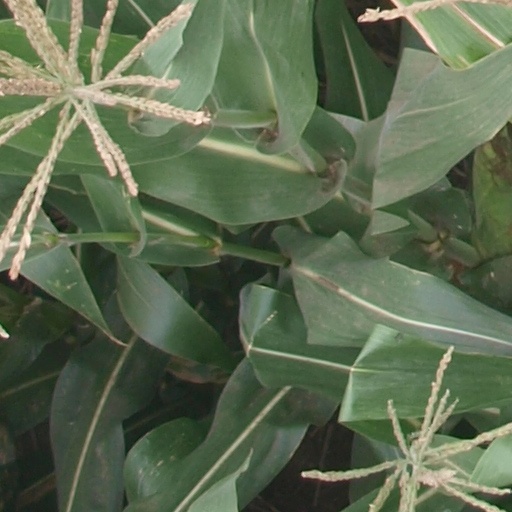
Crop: maize; corn